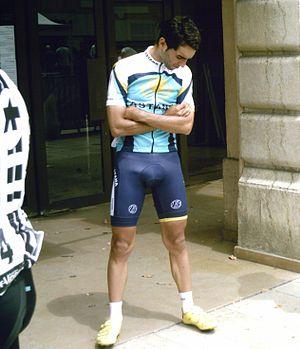
Daniel Navarro lors de la signature préalable au départ de la première étape du Tour de l'Ain 2009